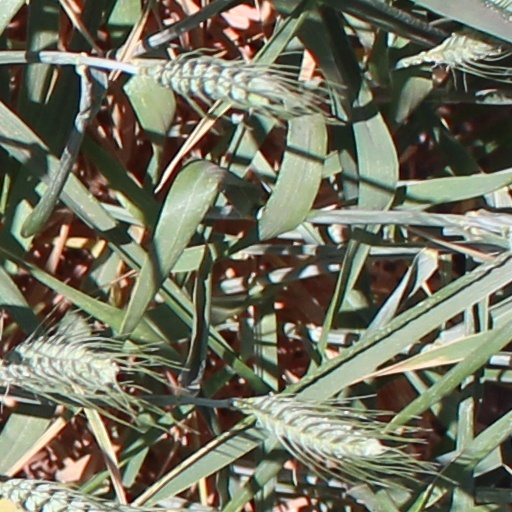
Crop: wheat